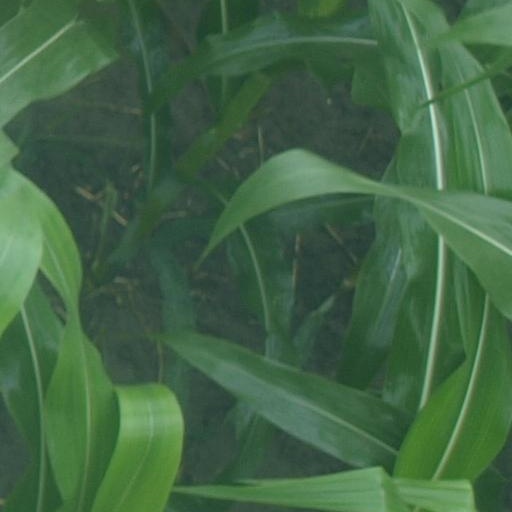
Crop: maize; corn